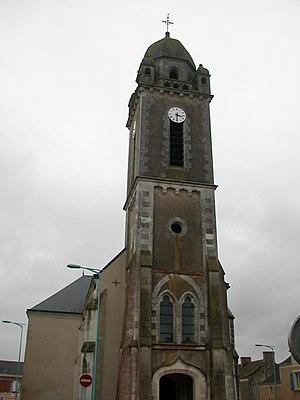
Église d’Anetz